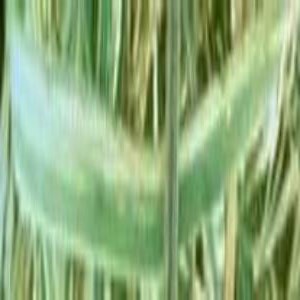
Disease: Bacterialblight